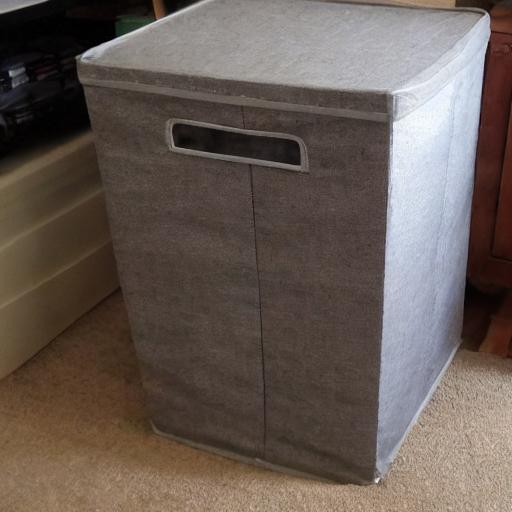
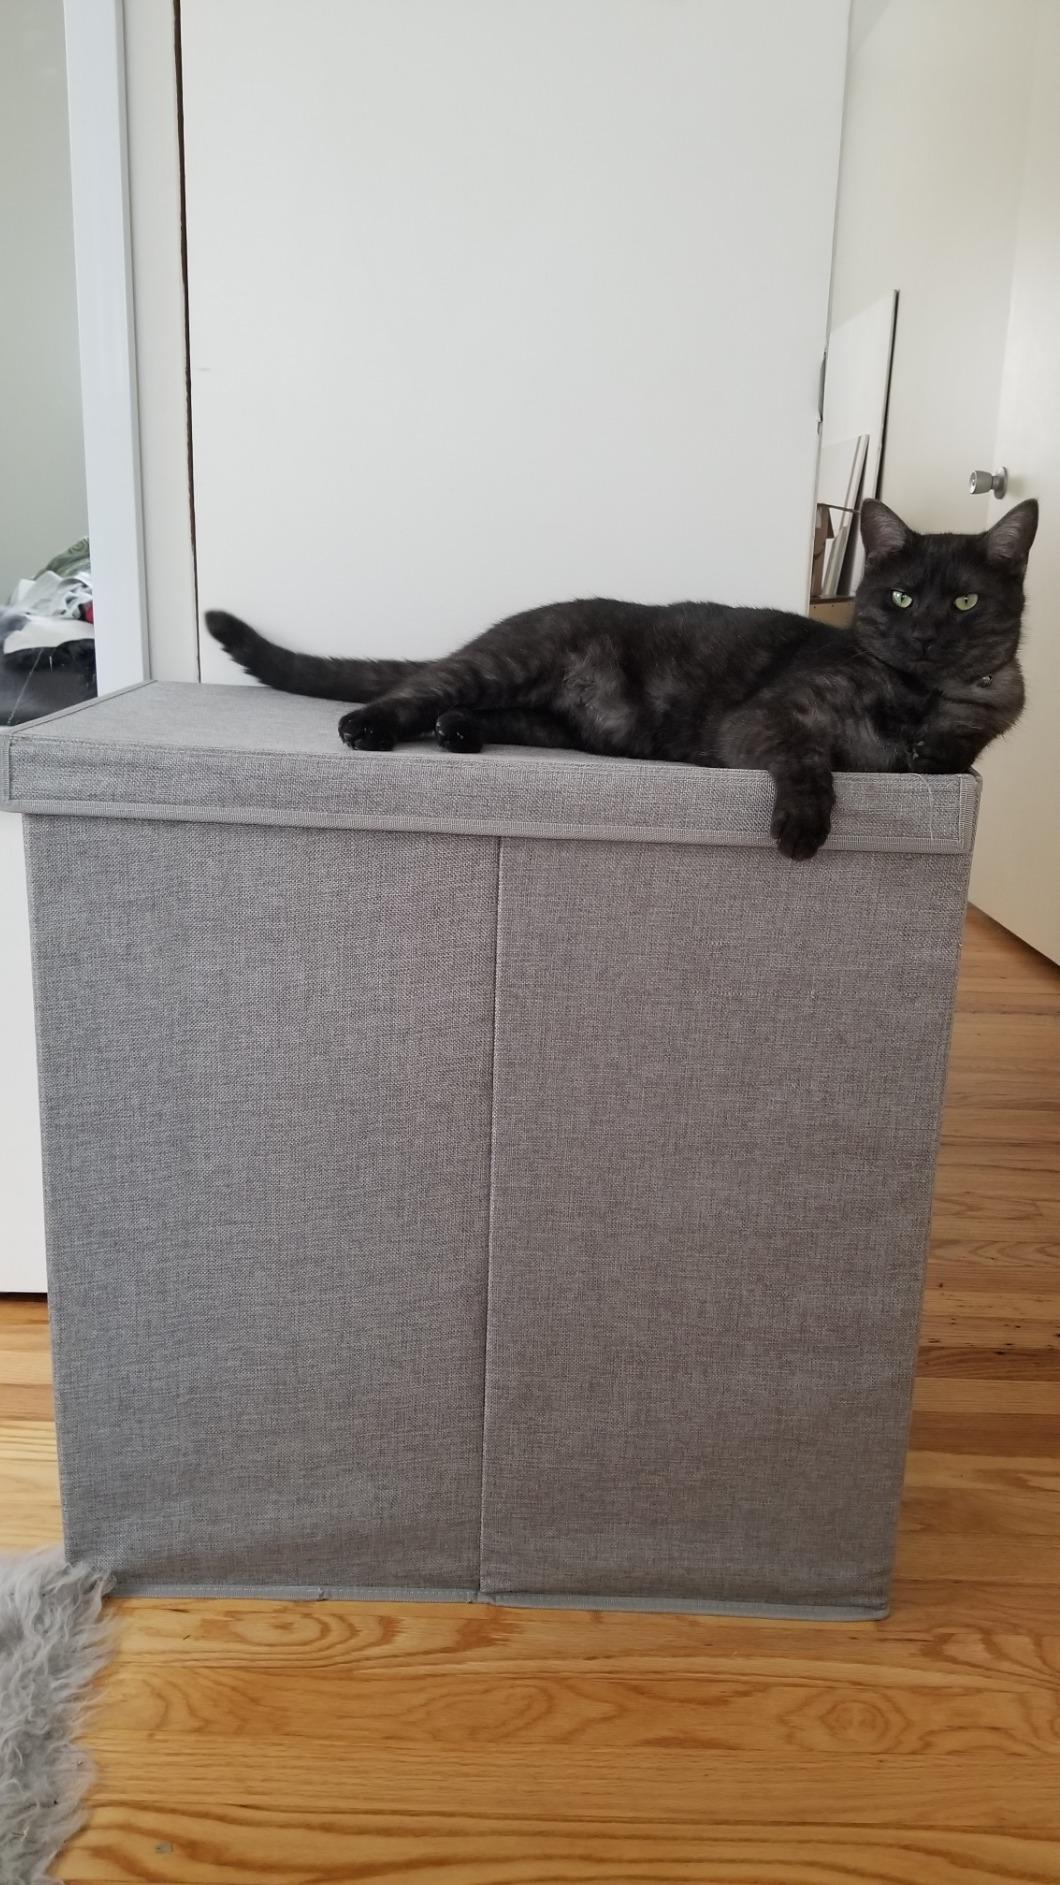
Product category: items_hamper
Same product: no